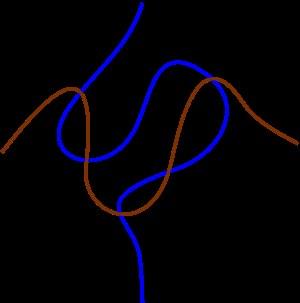
Un méandre est, en mathématiques, une configuration dans le plan ℝ² formée par deux courbes planes simples se coupant transversalement. Intuitivement, un méandre peut être vu comme une route coupant une rivière à travers un certain nombre de ponts. On dit méandre ouvert dans le cas où les deux courbes sont isotopes à des droites du plan et méandre fermé dans le cas où une courbe est fermée et l'autre isotope à une droite.